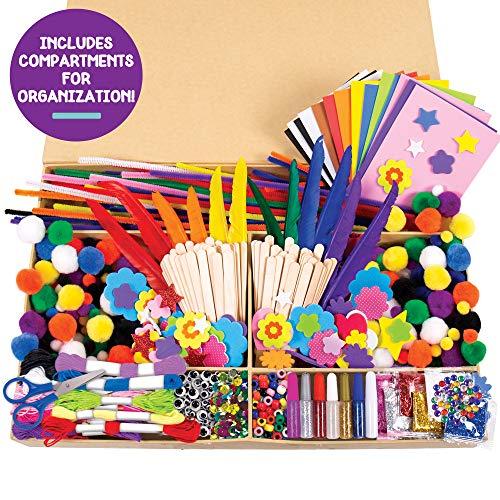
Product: Horizon Group USA 1000+ Pieces Ultimate Box OF Crafts, Includes Foam Sheets,Stickers,Feathers,Glitter Glue, Pipe Cleaners,Wood Sticks,Pom Poms,Gemstones,Friendship Thread,Beads,Sequins,Scissors & More
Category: Toys & Games | Arts & Crafts | Craft Kits
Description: , 100 fuzzy sticks, 250 assorted pom poms, 70 assorted gemstones, 10 skeins of friendship thread, 60 assorted wiggly eyes, scissors, 6 glitter packets, 200 Pony beads, 70 craft sticks, assorted sequins 0.
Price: $15.50
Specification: ProductDimensions:16x2.2x11.5inches|ItemWeight:2.63pounds|ShippingWeight:2.63pounds(Viewshippingratesandpolicies)|ASIN:B07VKPJ87J|Itemmodelnumber:95065E|Manufacturerrecommendedage:6yearsandup